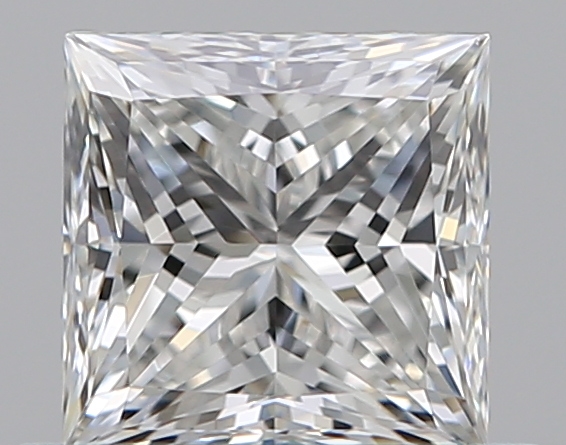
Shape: princess
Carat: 0.7
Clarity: VVS2
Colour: G
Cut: EX
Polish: EX
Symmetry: VG
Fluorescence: N
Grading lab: GIA
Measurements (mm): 4.81 x 4.79 x 3.47